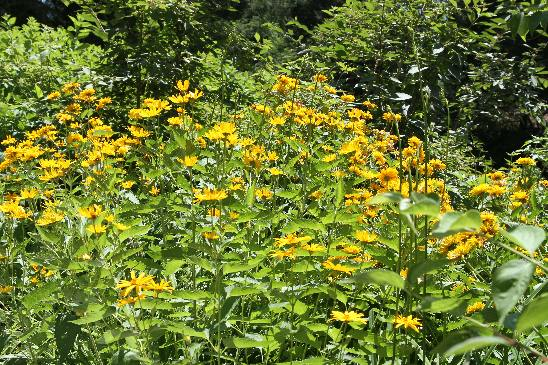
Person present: No